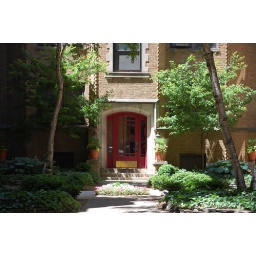
Red door of an apartment building in Wrigleyville. Chicago, Illinois